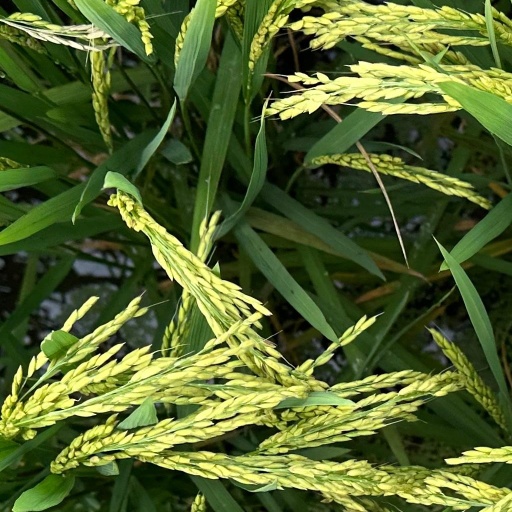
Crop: rice